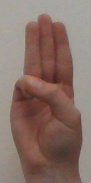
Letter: thaa